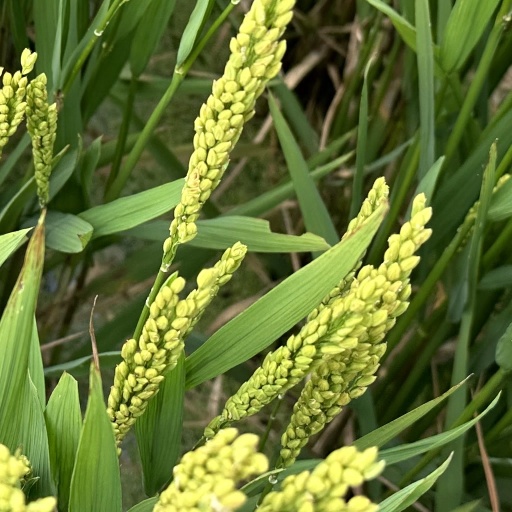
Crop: rice